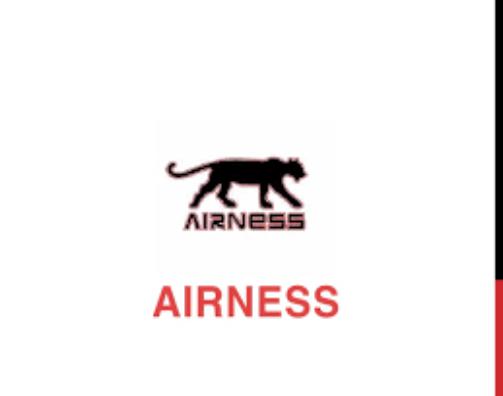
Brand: Airness
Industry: Clothes